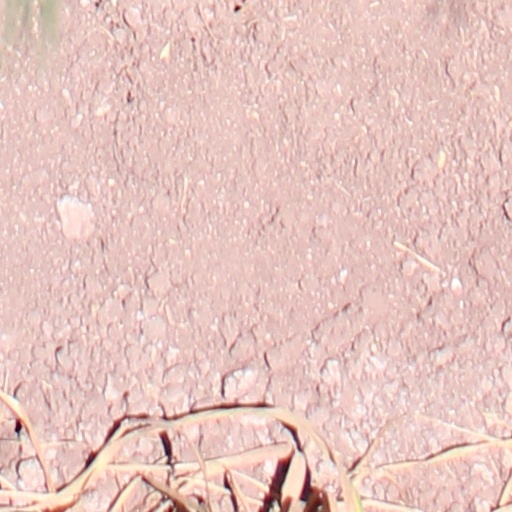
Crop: wheat